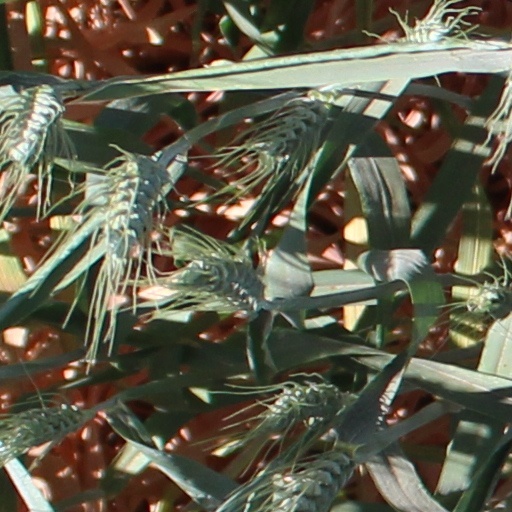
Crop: wheat